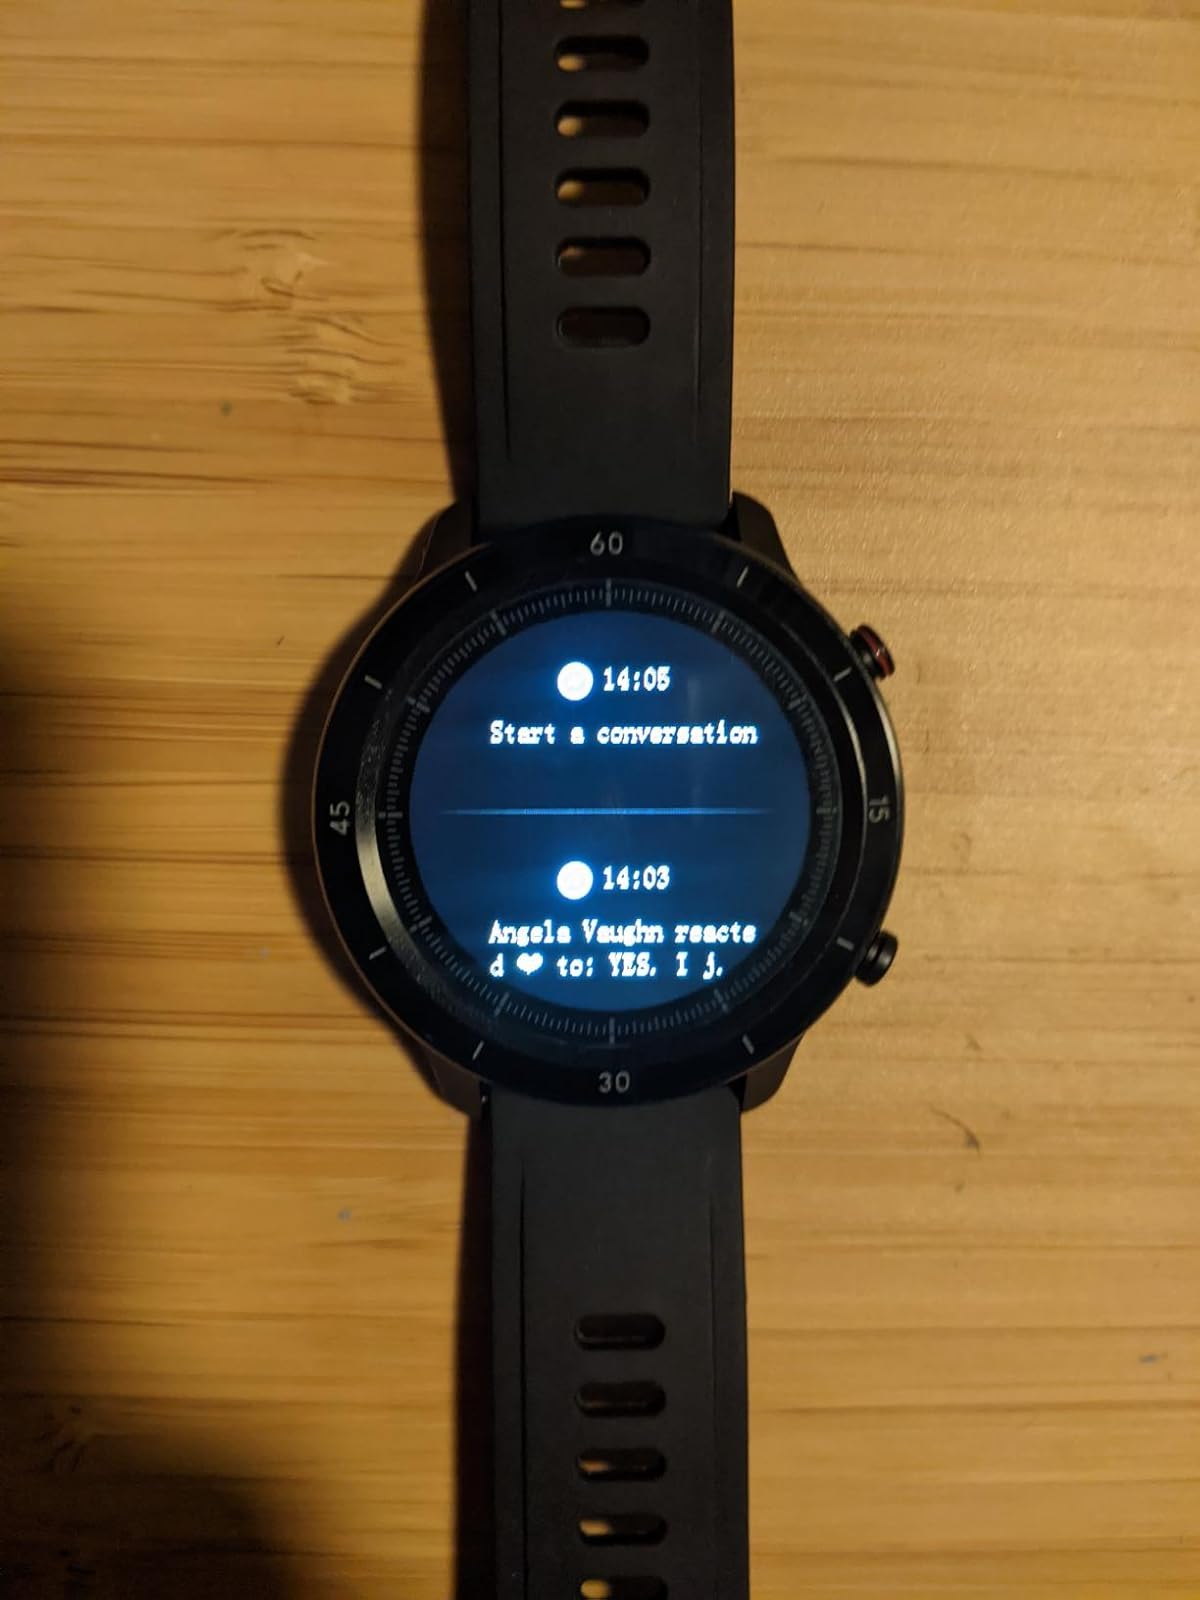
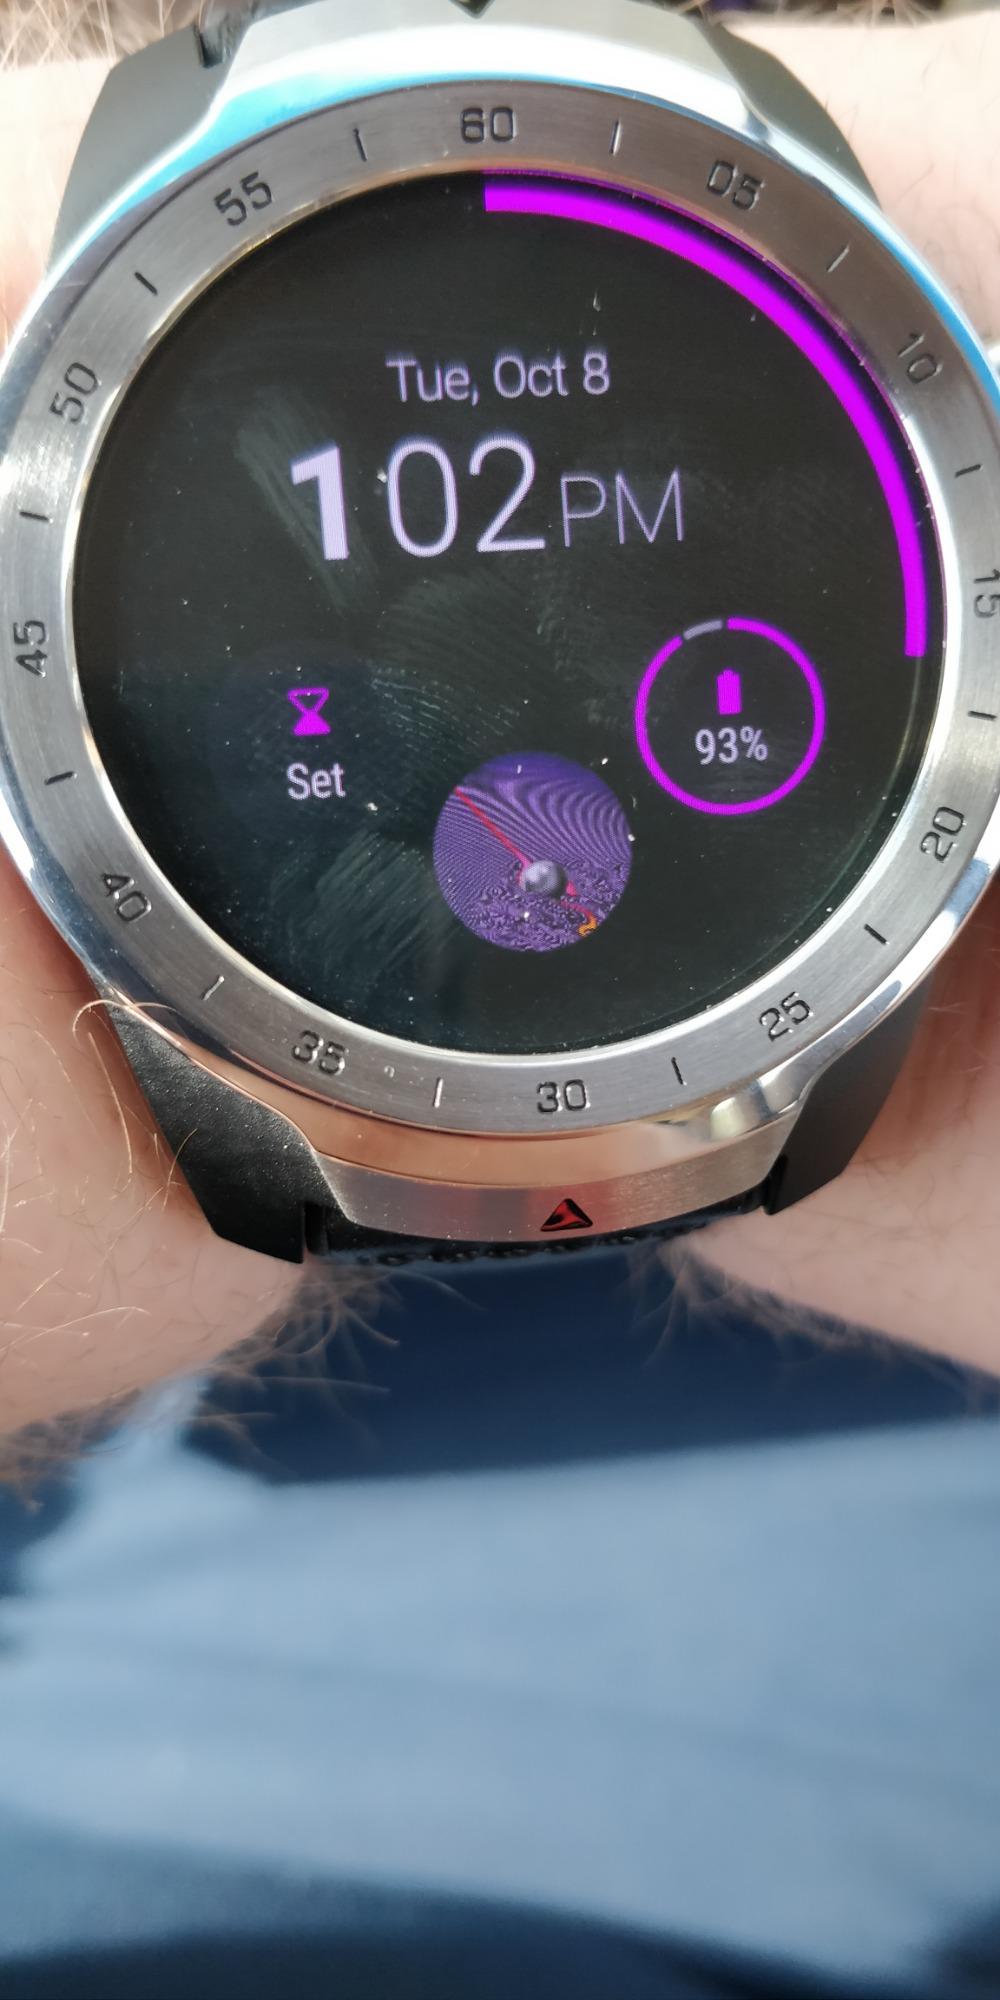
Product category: smartwatch
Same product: no